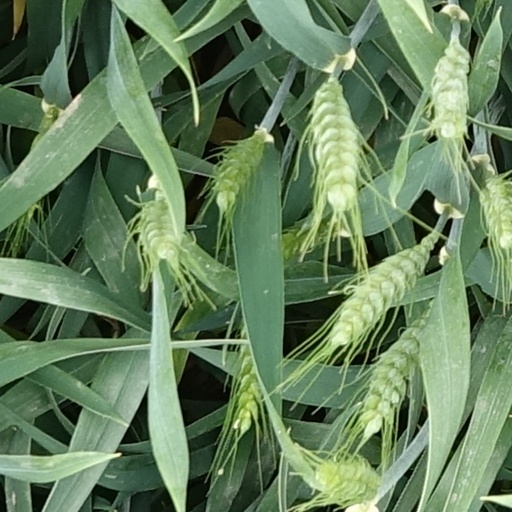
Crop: wheat